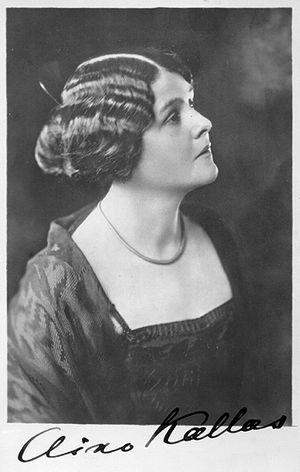
Aino Kallas, est une femme de lettres finlandaise.